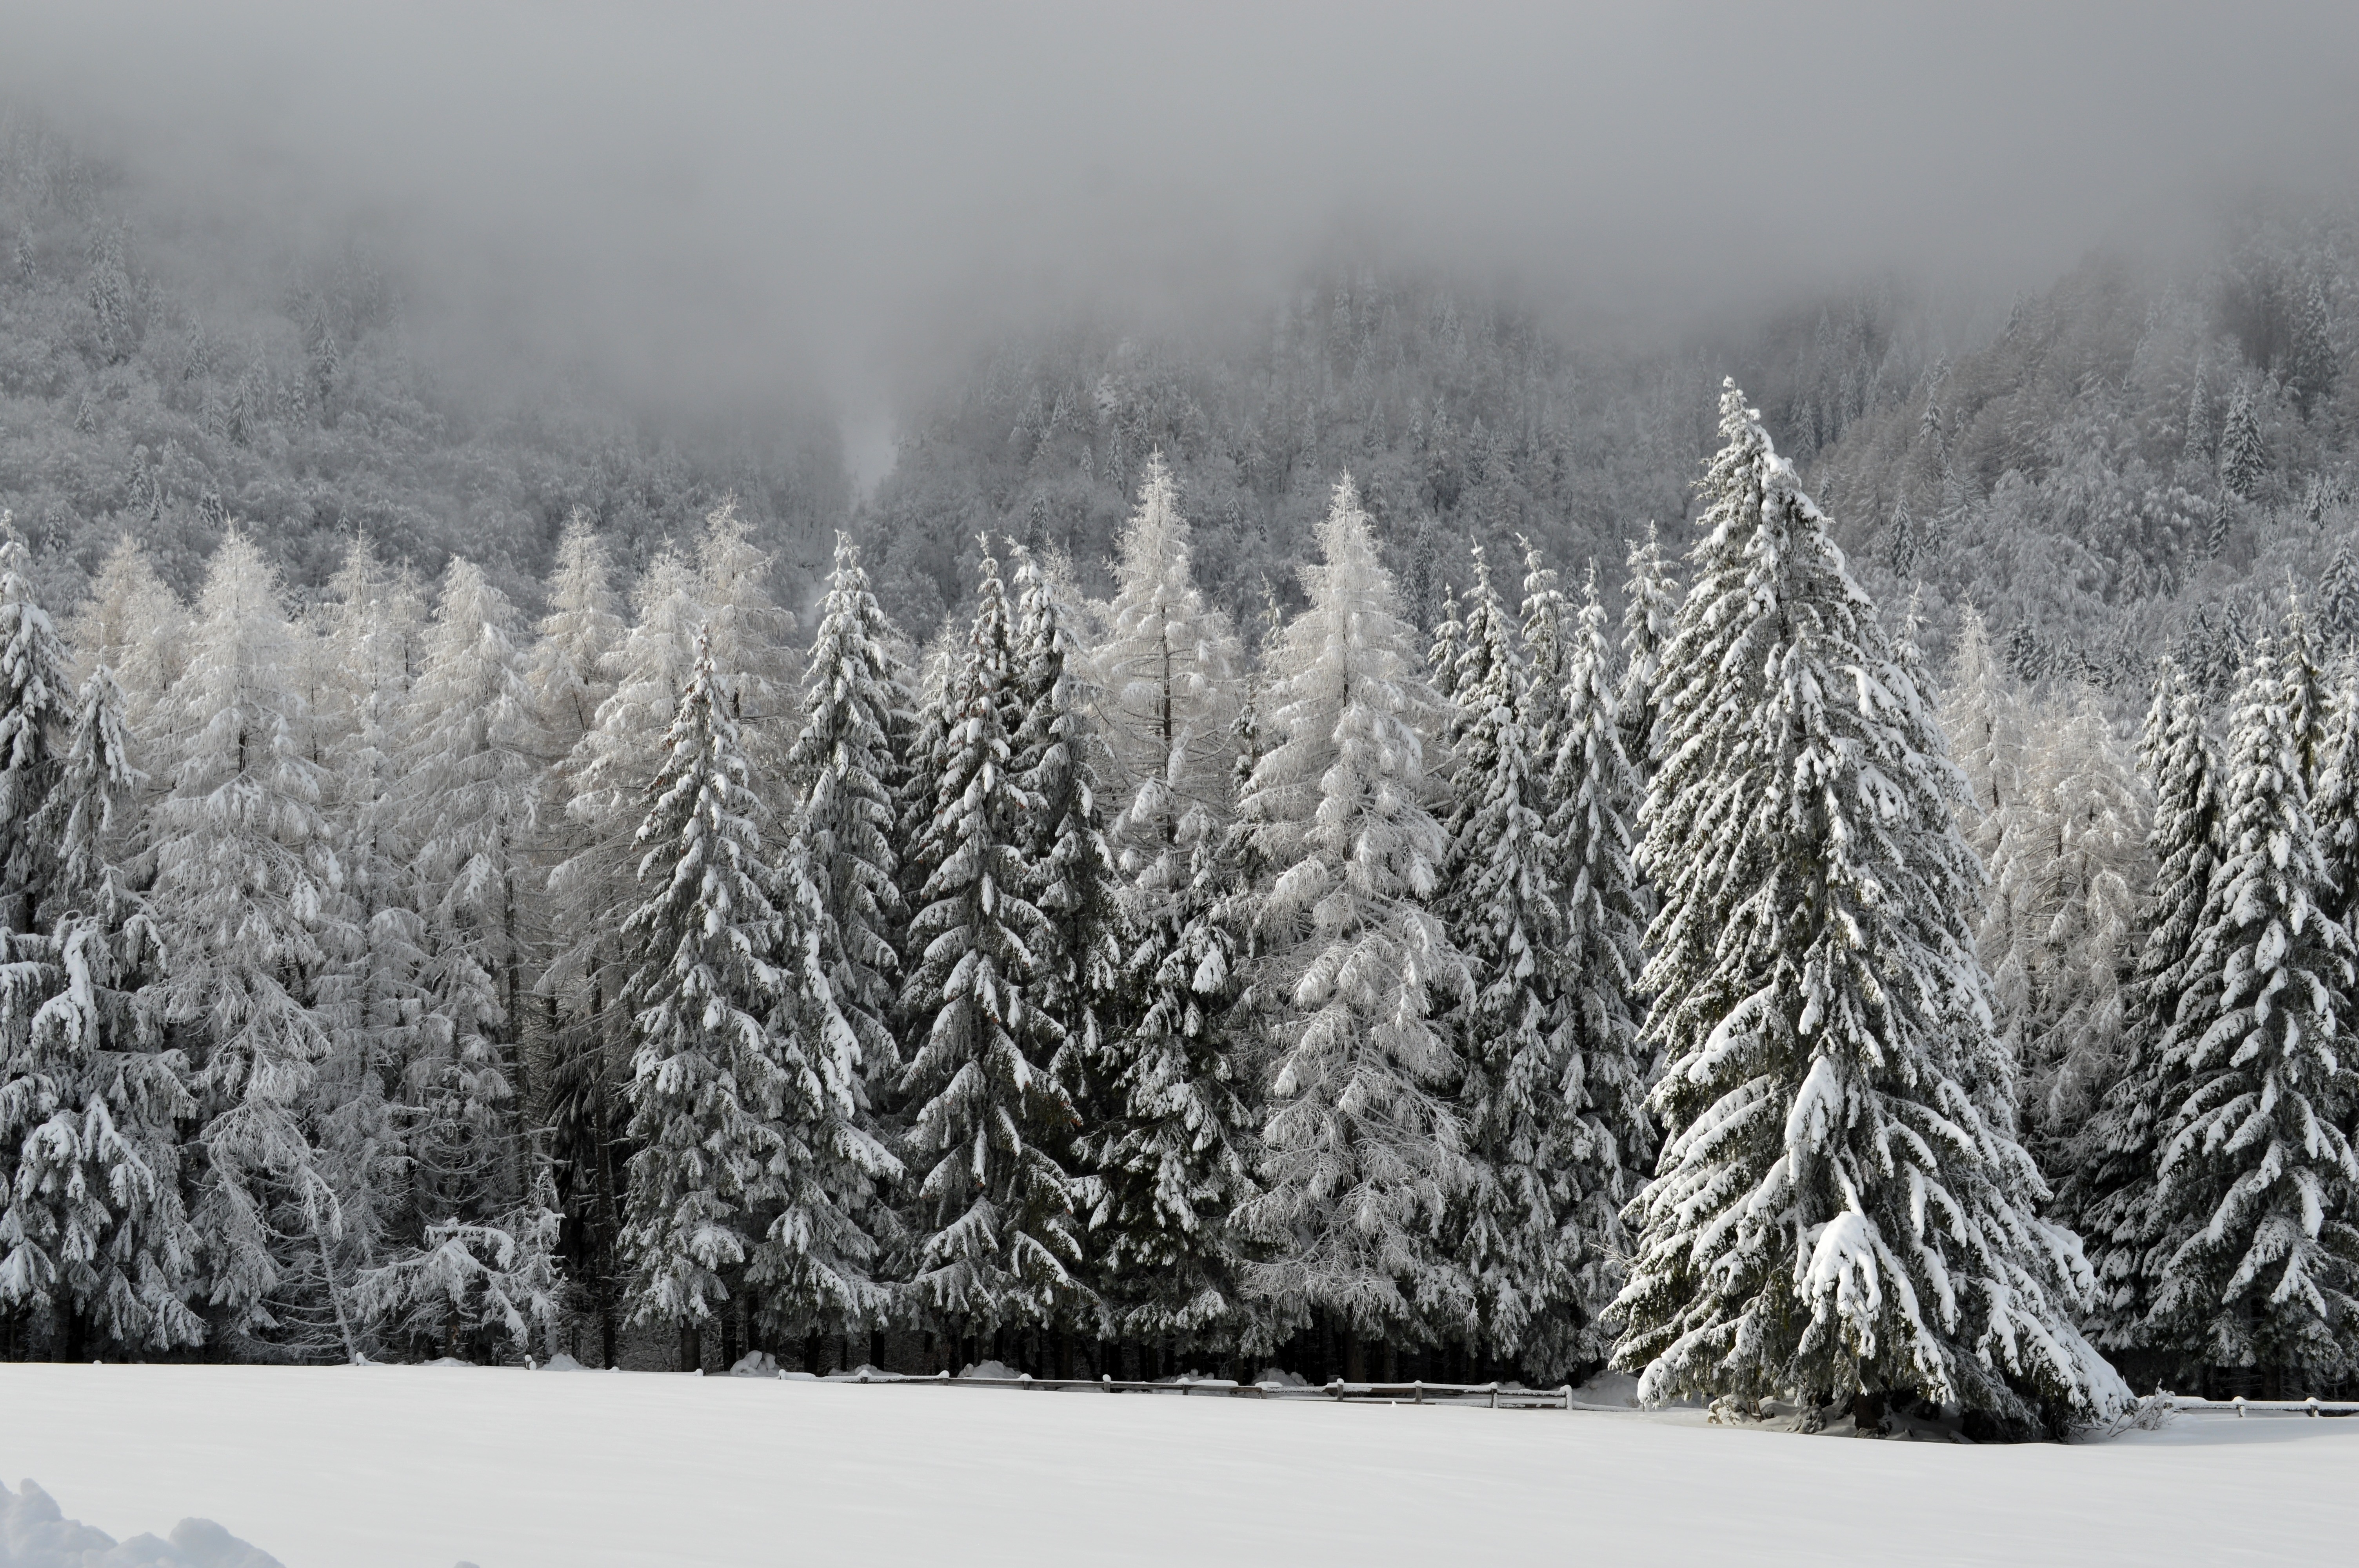
landscape, tree, nature, forest, outdoor, rock, branch, mountain, snow, cold, winter, cloud, plant, sky, wood, fog, sunrise, sunset, hiking, frost, vacation, travel, cliff, europe, ice, journey, glacier, weather, holiday, fir, season, snowfall, conifer, background, spruce, year, ski, new, beautiful, scene, wonderland, habitat, xmas, cover, rime, fairytale, wonderful, hoarfrost, freezing, hoar, natural environment, atmospheric phenomenon, woody plant, temperate coniferous forest